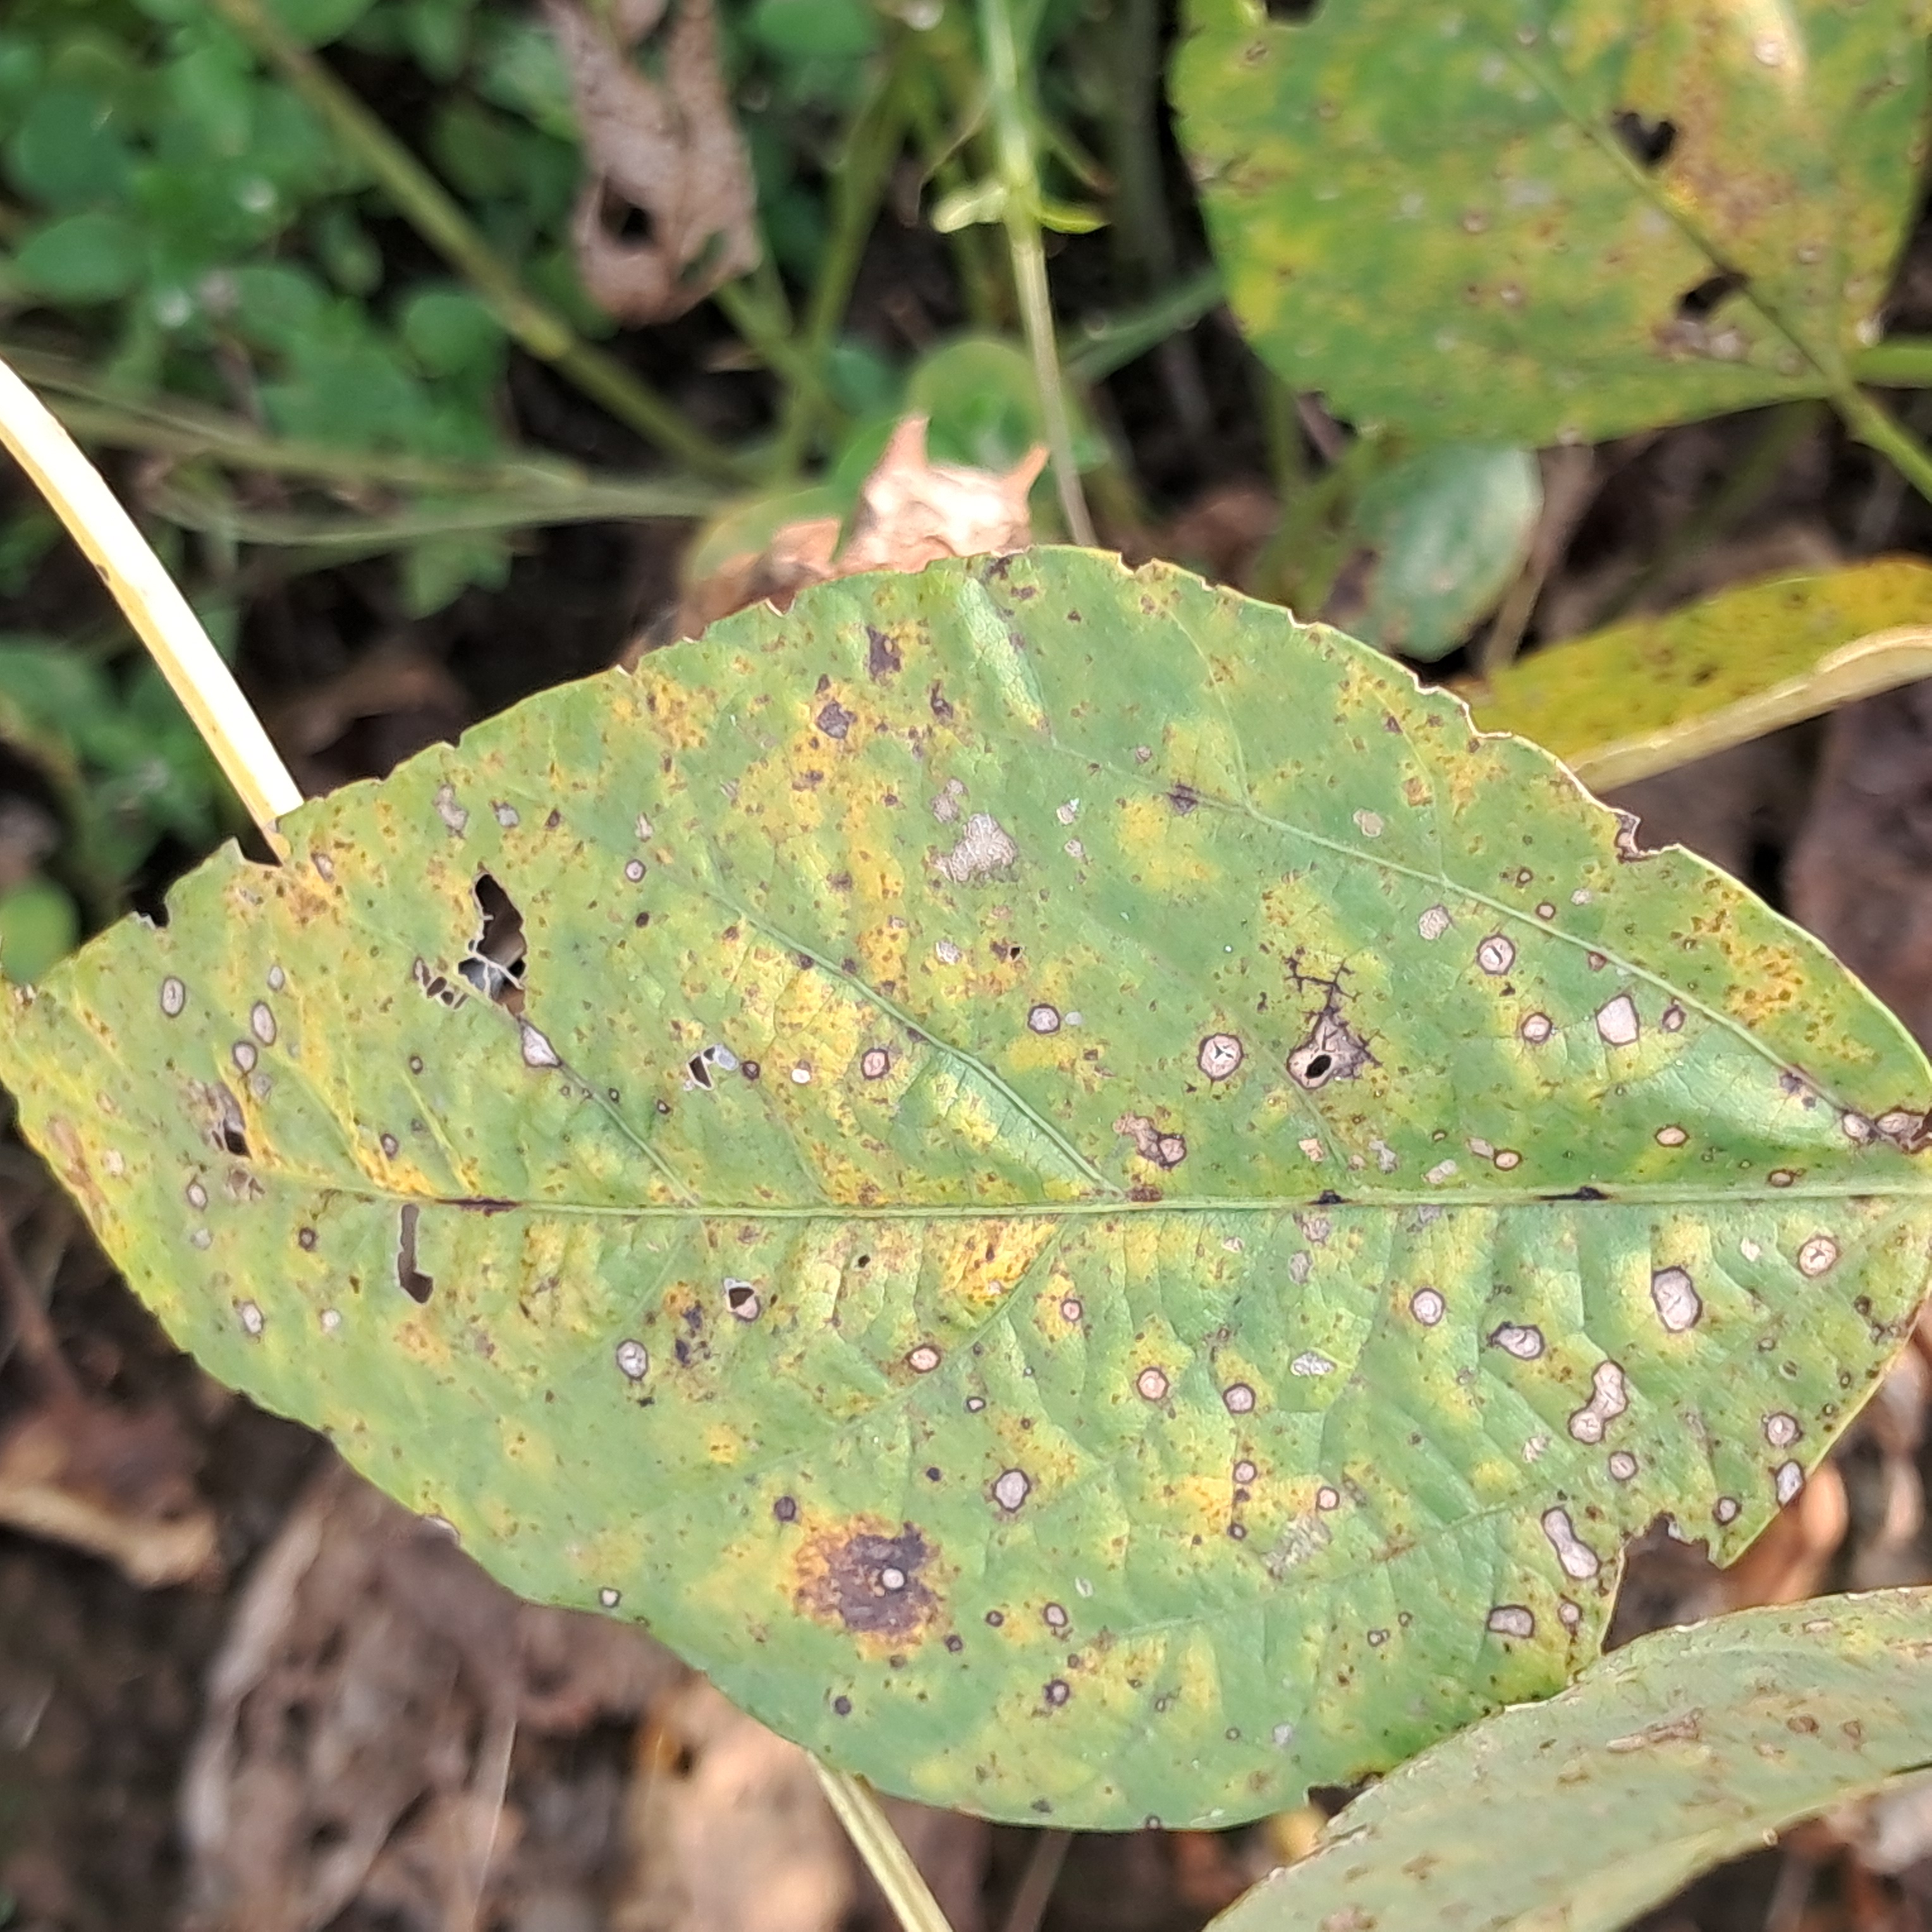
Label: Spectoria_Brown_Spot